Describe the emotion expressed in this image:  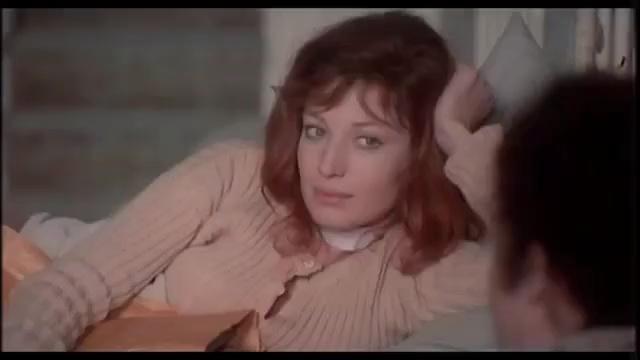
This person displays Fear, valence and arousal with high intensity.